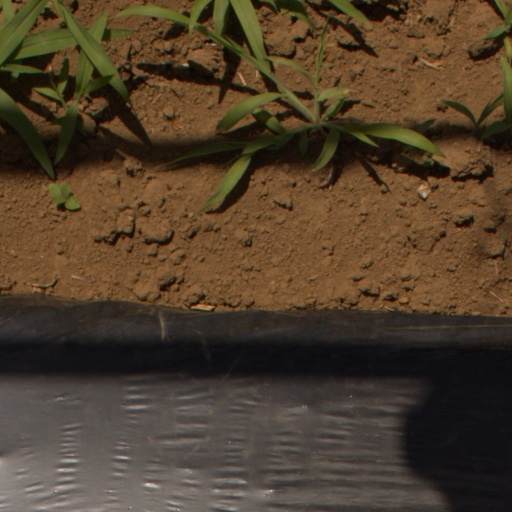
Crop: Jerusalem artichoke